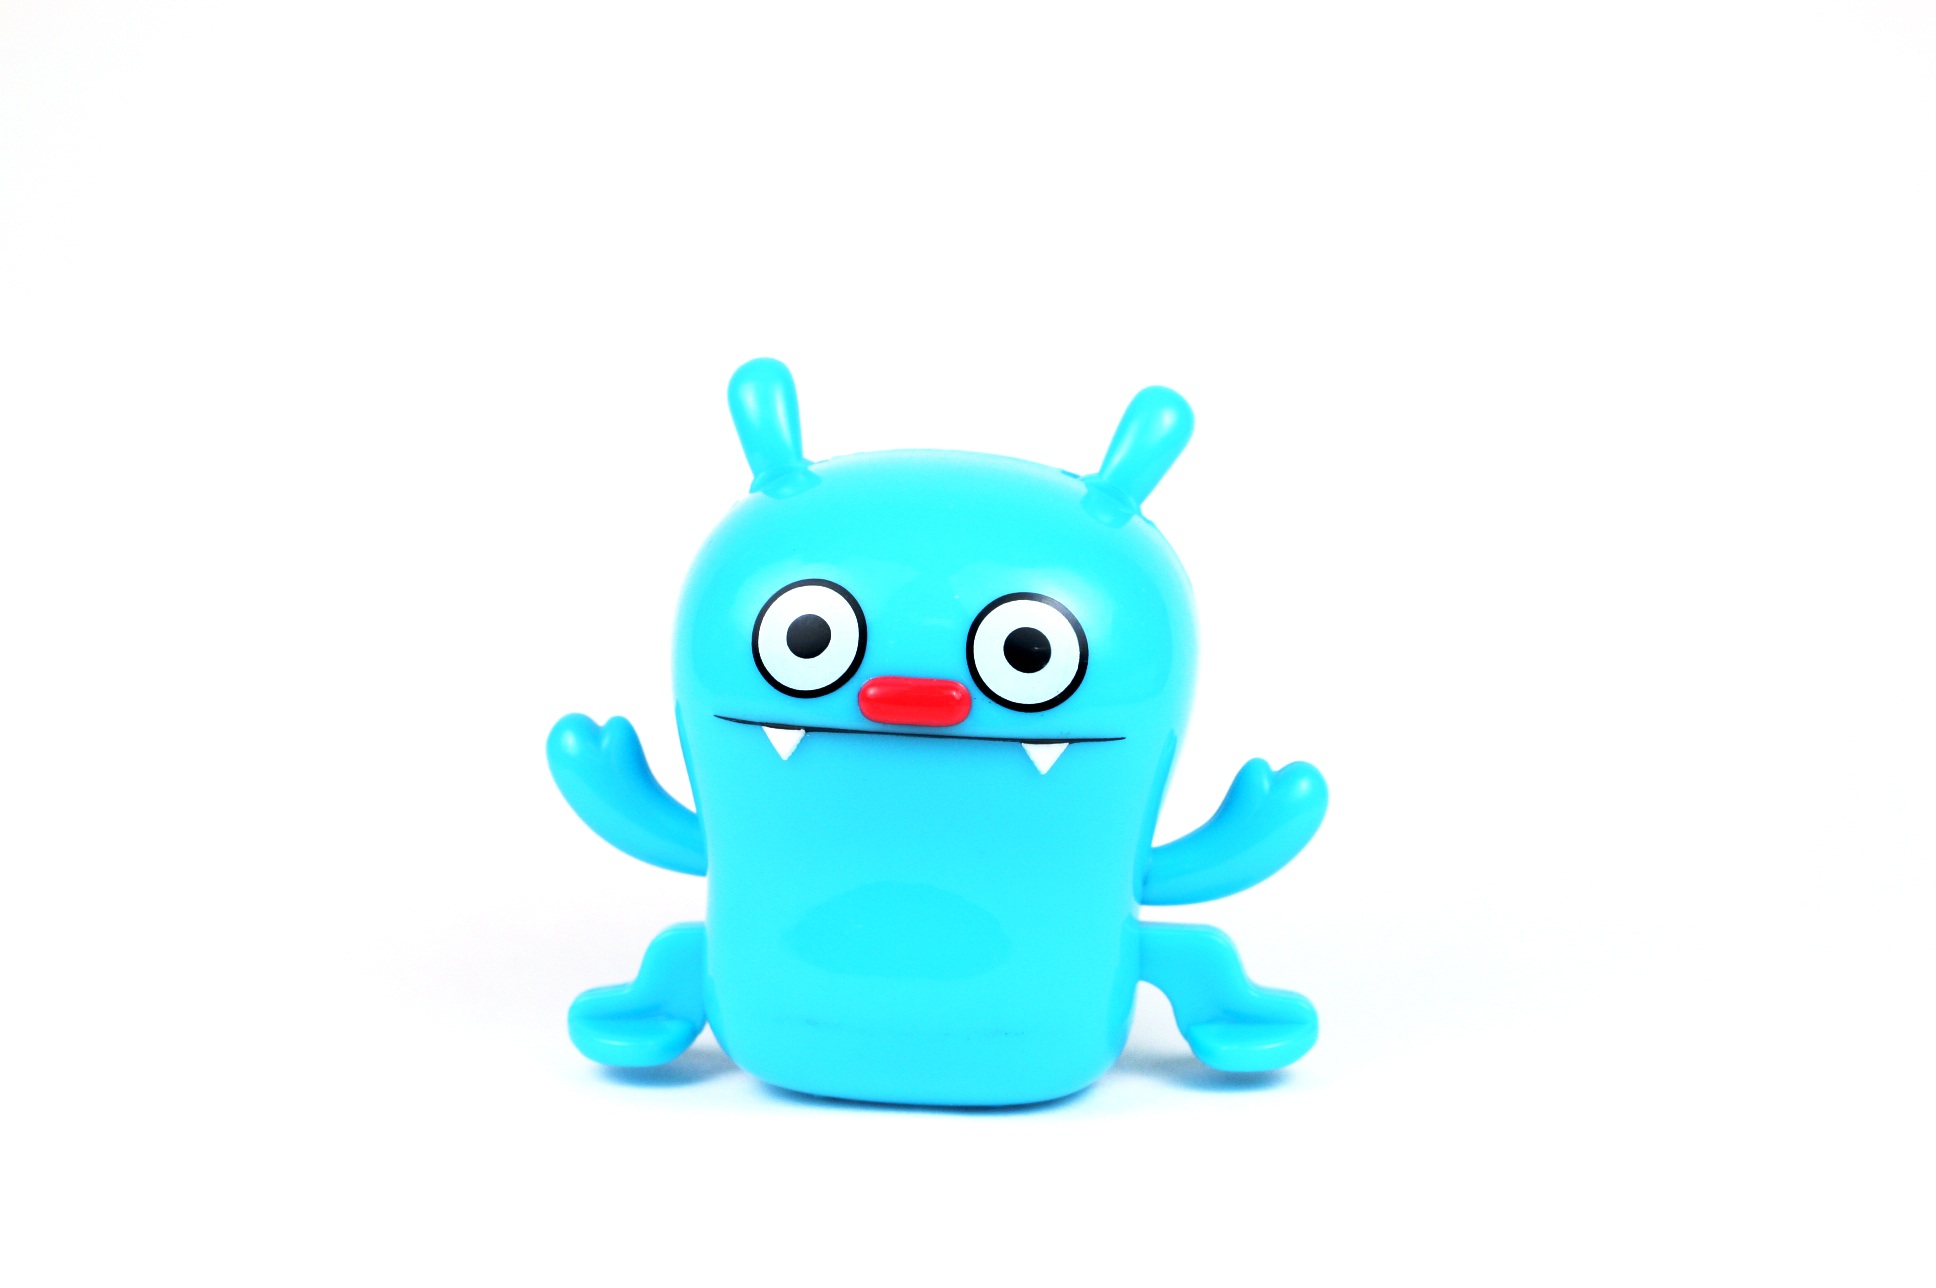
cute, blue, amphibian, toy, textile, figurine, monster, plush, cartoon, stuffed toy